Beijing Music Festival

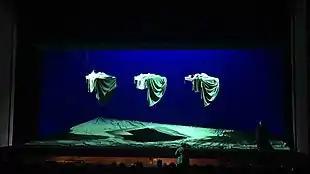
"A Midsummer Night's Dream" at the 19th Beijing Music Festival

The theme of BMF's 19th festival, which was held from October 9–29, 2016 was "Musical Legacy and Innovation." According to China Radio International the opening concert by China NCPA Orchestra and Chorus led by Lü Jia was the first collaboration between NCPA and BMF. The festival also presented the Chinese premiere of Benjamin Britten's "A Midsummer Night's Dream" directed by Robert Carsen to mark the 400th anniversary of Shakespeare's death and launched a five-year planned collaboration between BMF and Festival d'Aix-en-Provence. Other performances included Mozart's "Don Giovanni" presented as an immersive theatrical experience with visual effects; "Blank Out", a 3D mini opera by Dutch composer Michel van der Aa; and the complete symphonic works of Tchaikovsky.